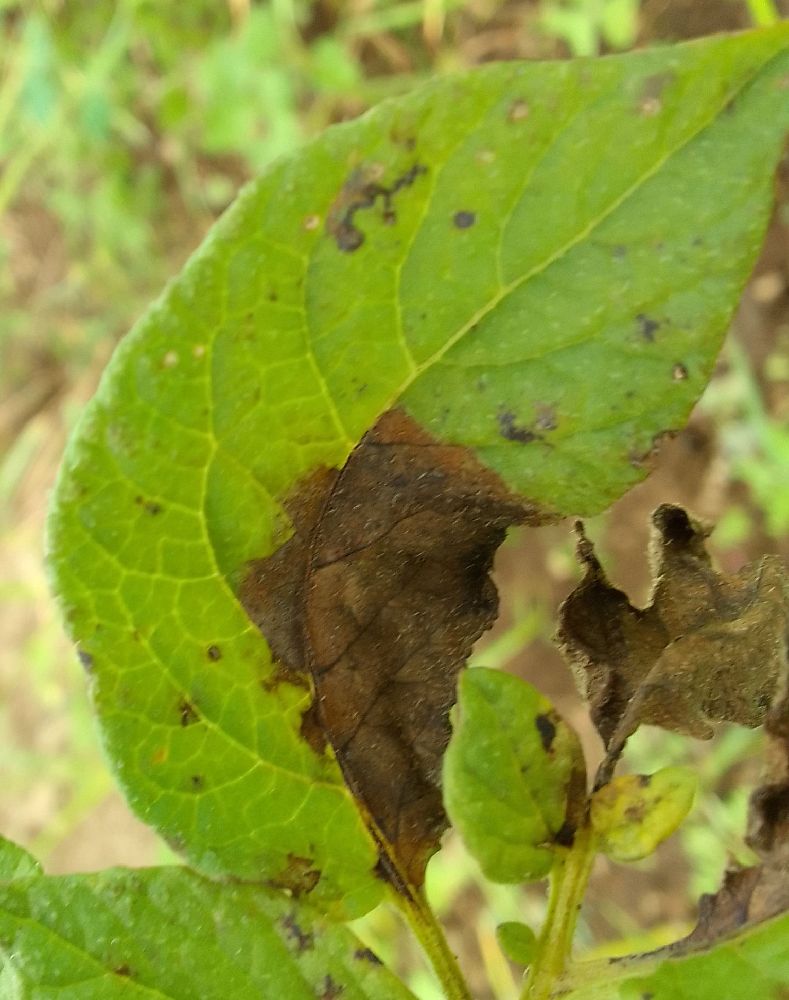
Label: Late blight